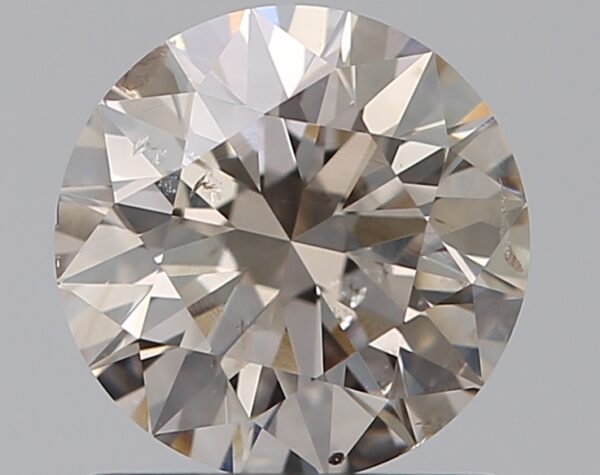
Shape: round
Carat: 1
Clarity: SI2
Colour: L
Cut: EX
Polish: EX
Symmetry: EX
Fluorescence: N
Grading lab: GIA
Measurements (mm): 6.37 x 6.39 x 4